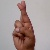
The image shows a hand gesture representing the letter 'R' in Indian Sign Language.